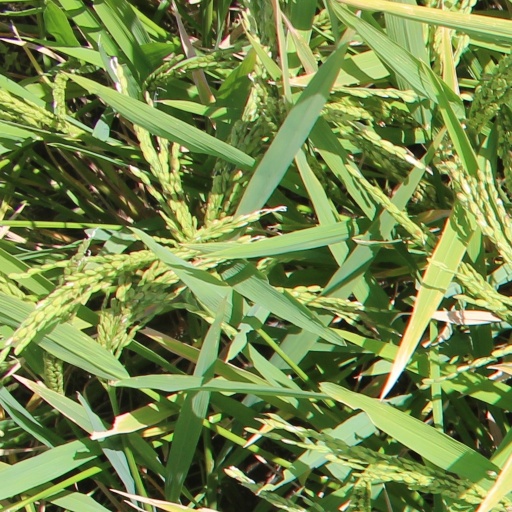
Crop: rice